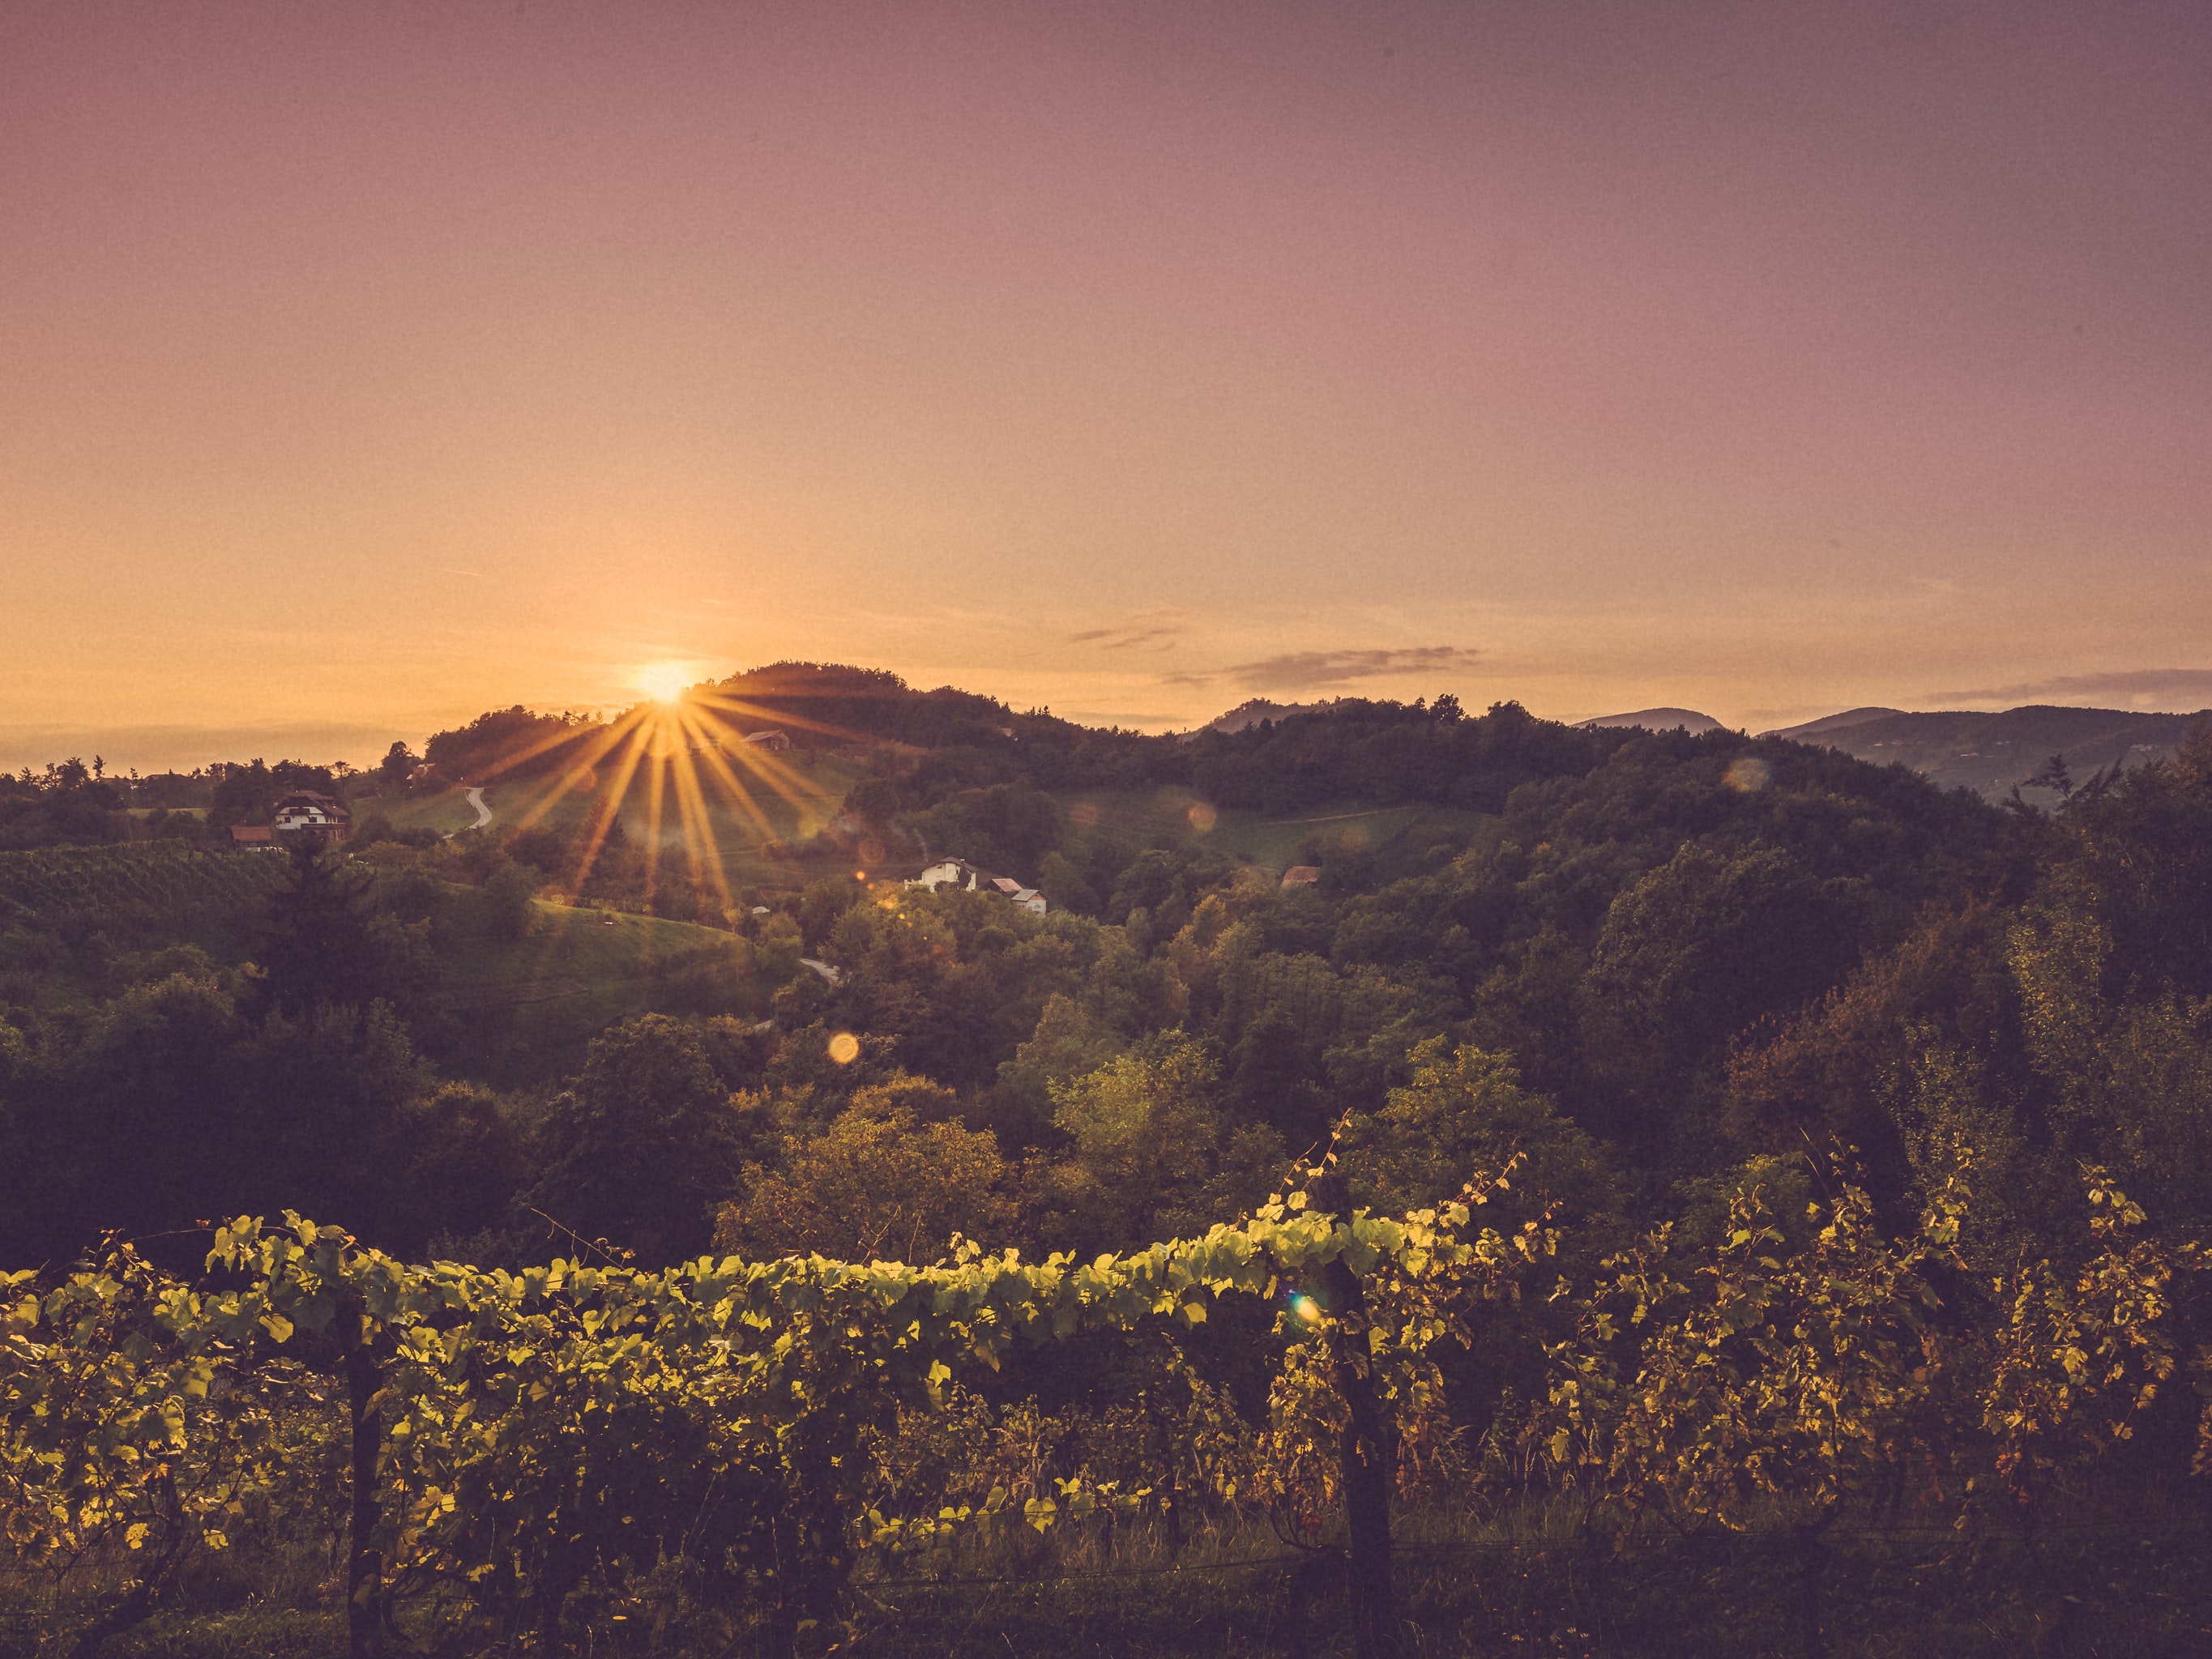
sky, sunset, morning, light, mountainous landforms, sunrise, sunlight, natural landscape, mountain, horizon, cloud, evening, sun, wilderness, hill, tree, atmosphere, landscape, afterglow, astronomical object, heat, photography, plant, hill station, dusk, chaparral